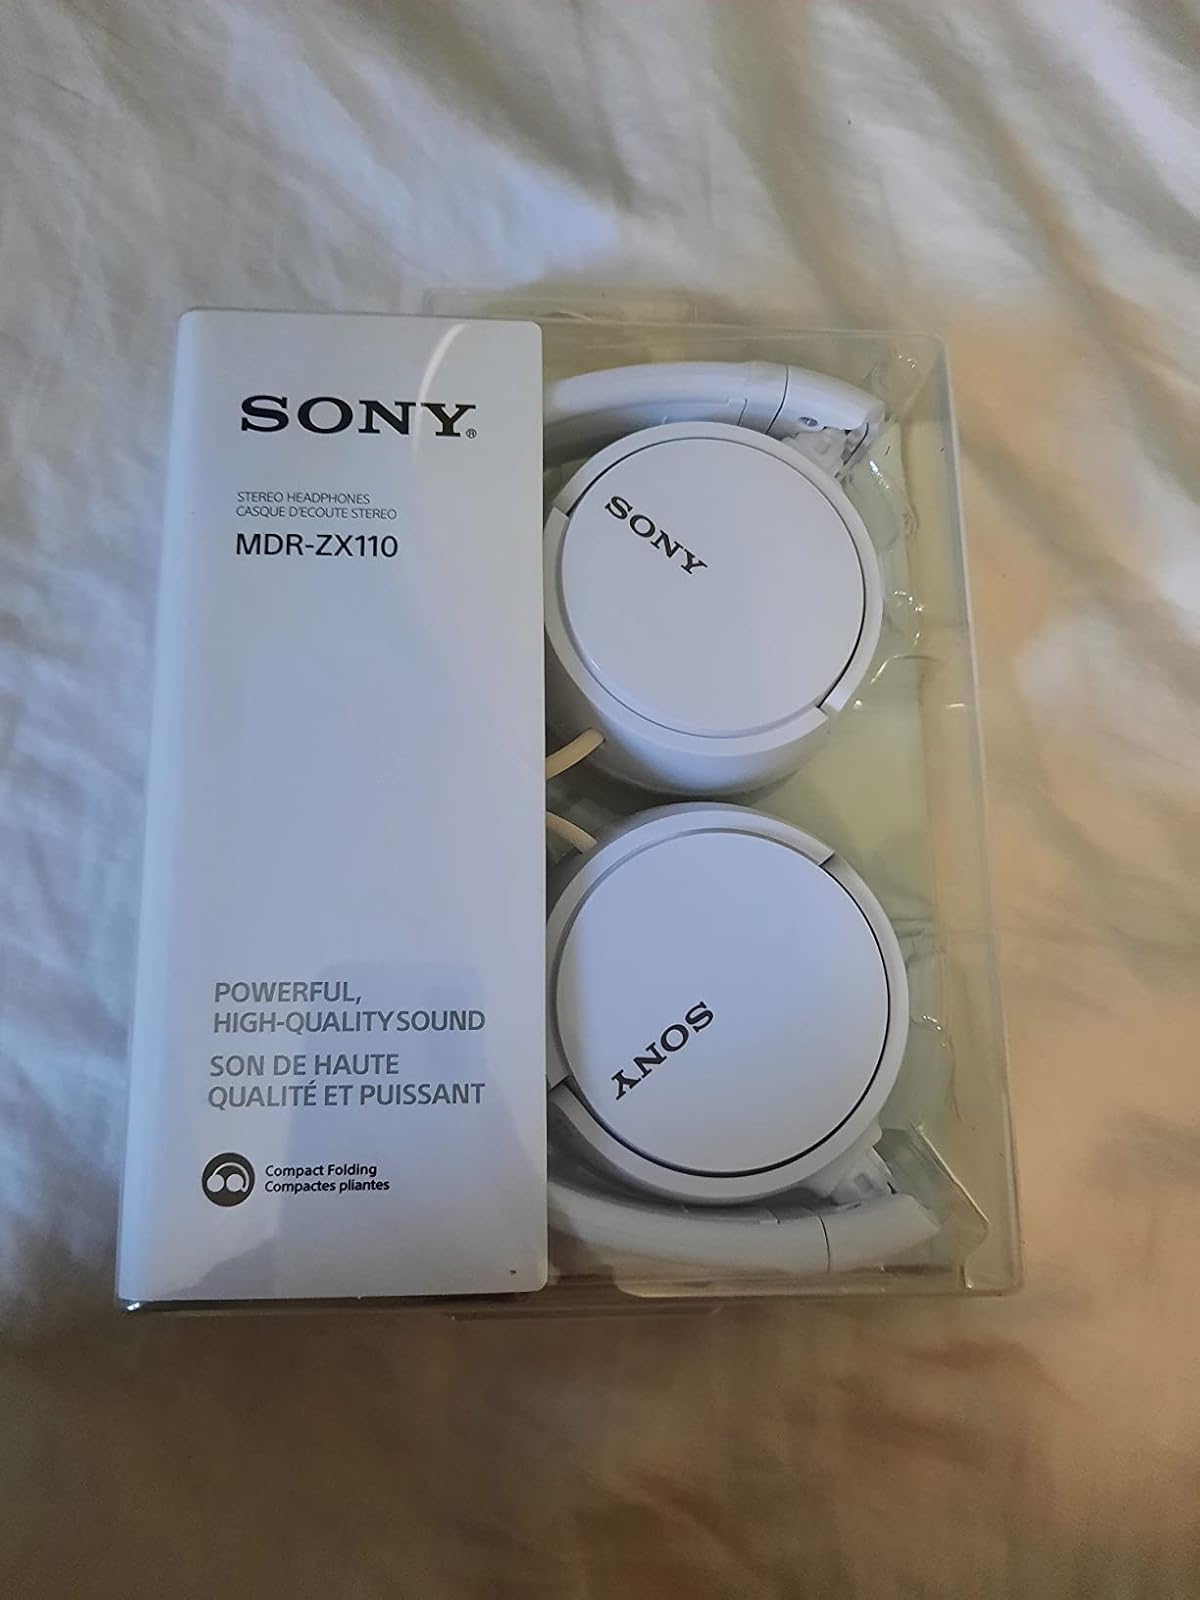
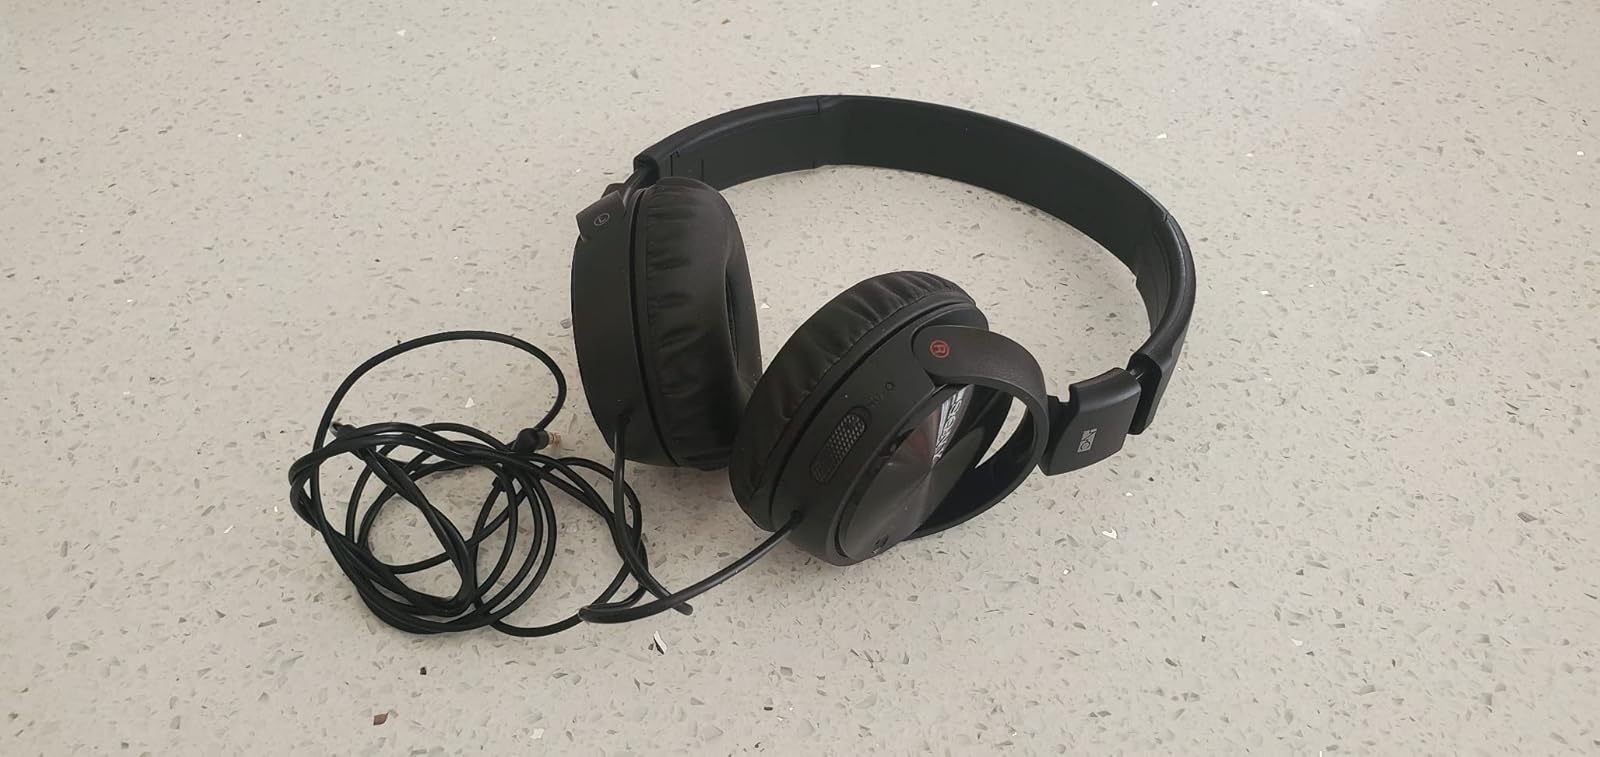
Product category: headphones
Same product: no